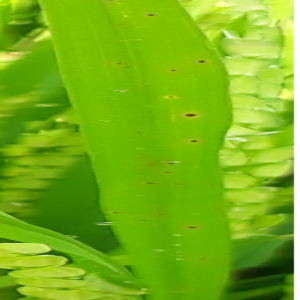
Disease: Brownspot